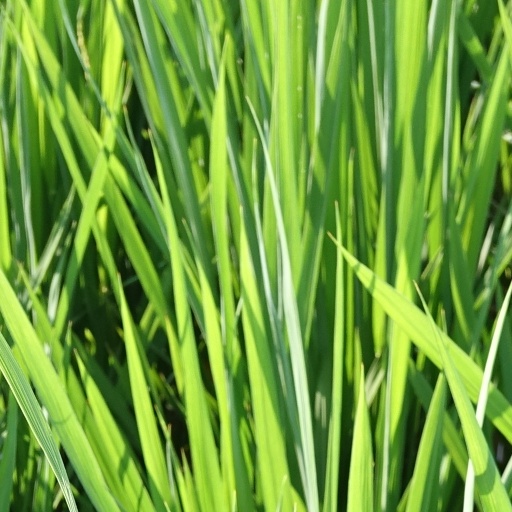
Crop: rice